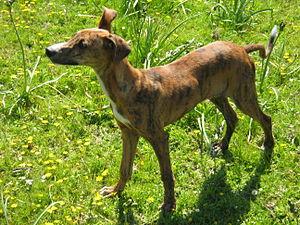
Le lévrier espagnol, ou galgo espagnol est un lévrier communément utilisé pour la chasse, en particulier la chasse au lièvre en terrain découvert, mais aussi le lapin, le renard et même le sanglier. La Fédération cynologique internationale l'a répertorié dans le groupe 10, lévriers, section 3, standard nᵒ 285.